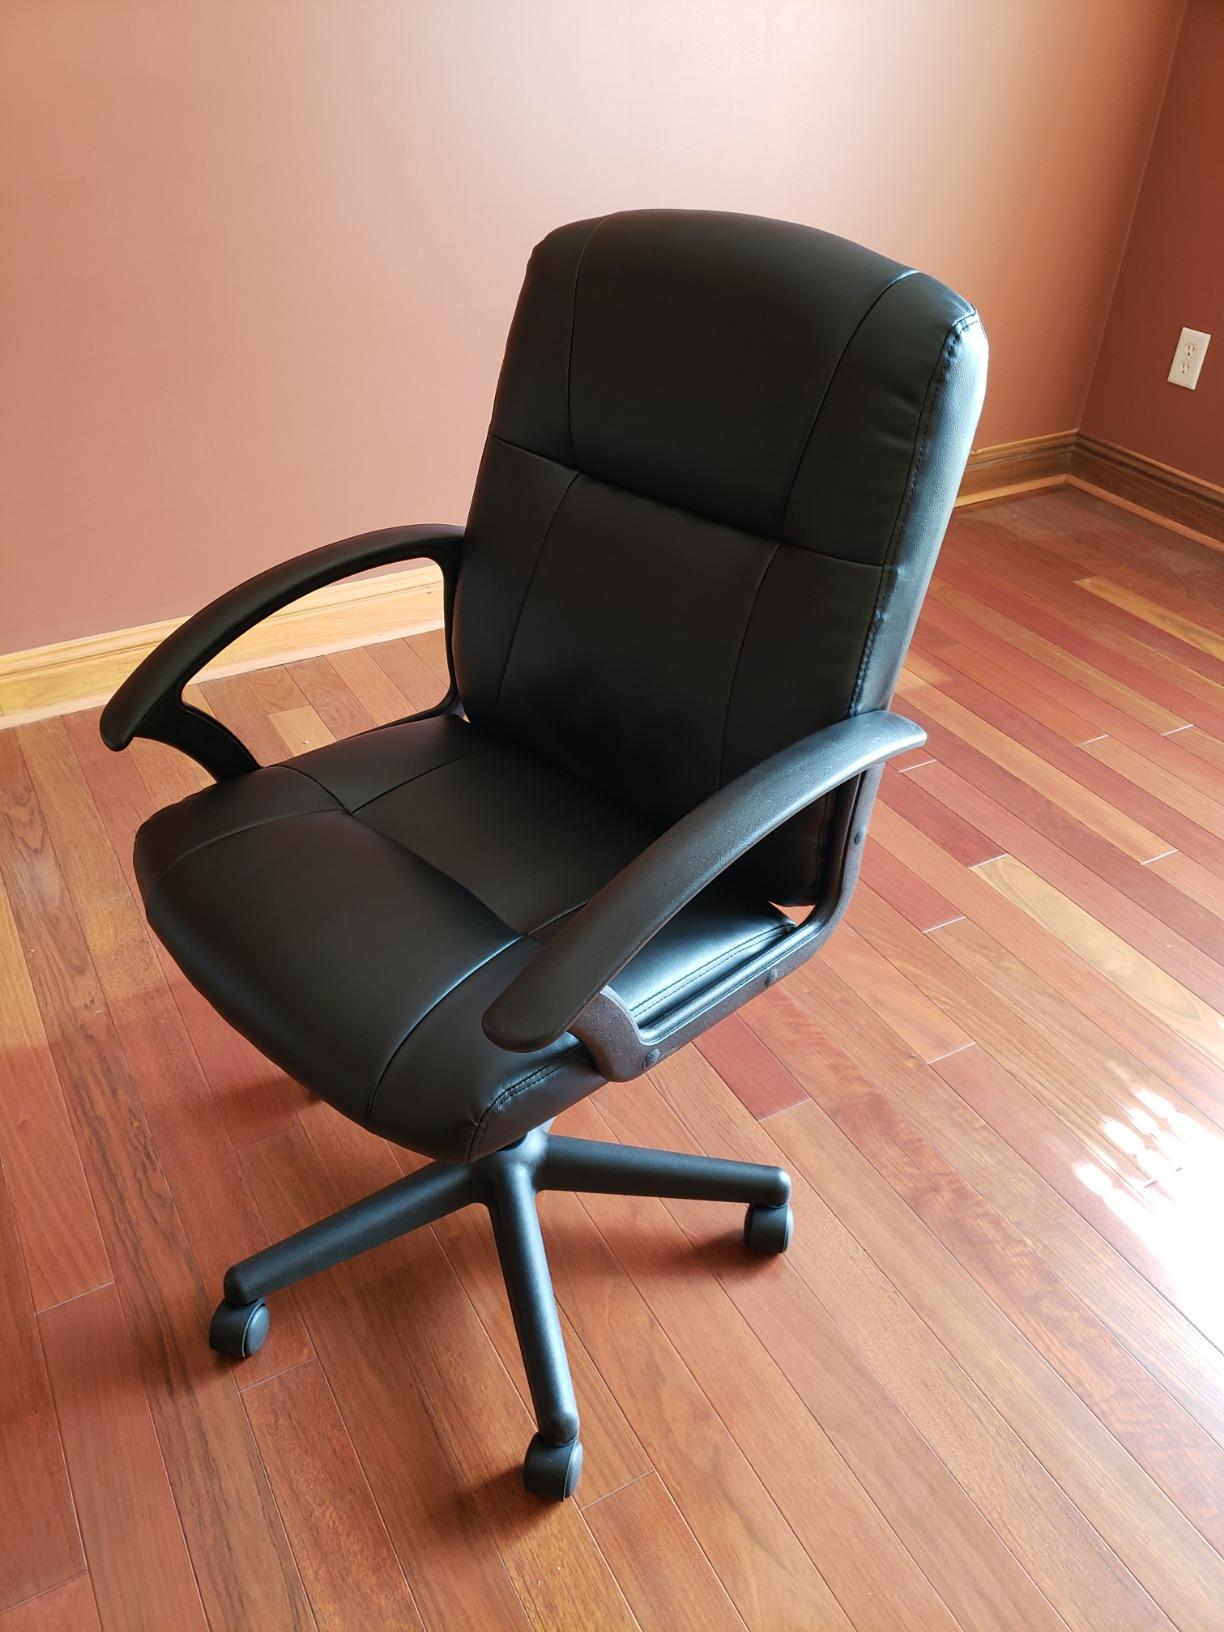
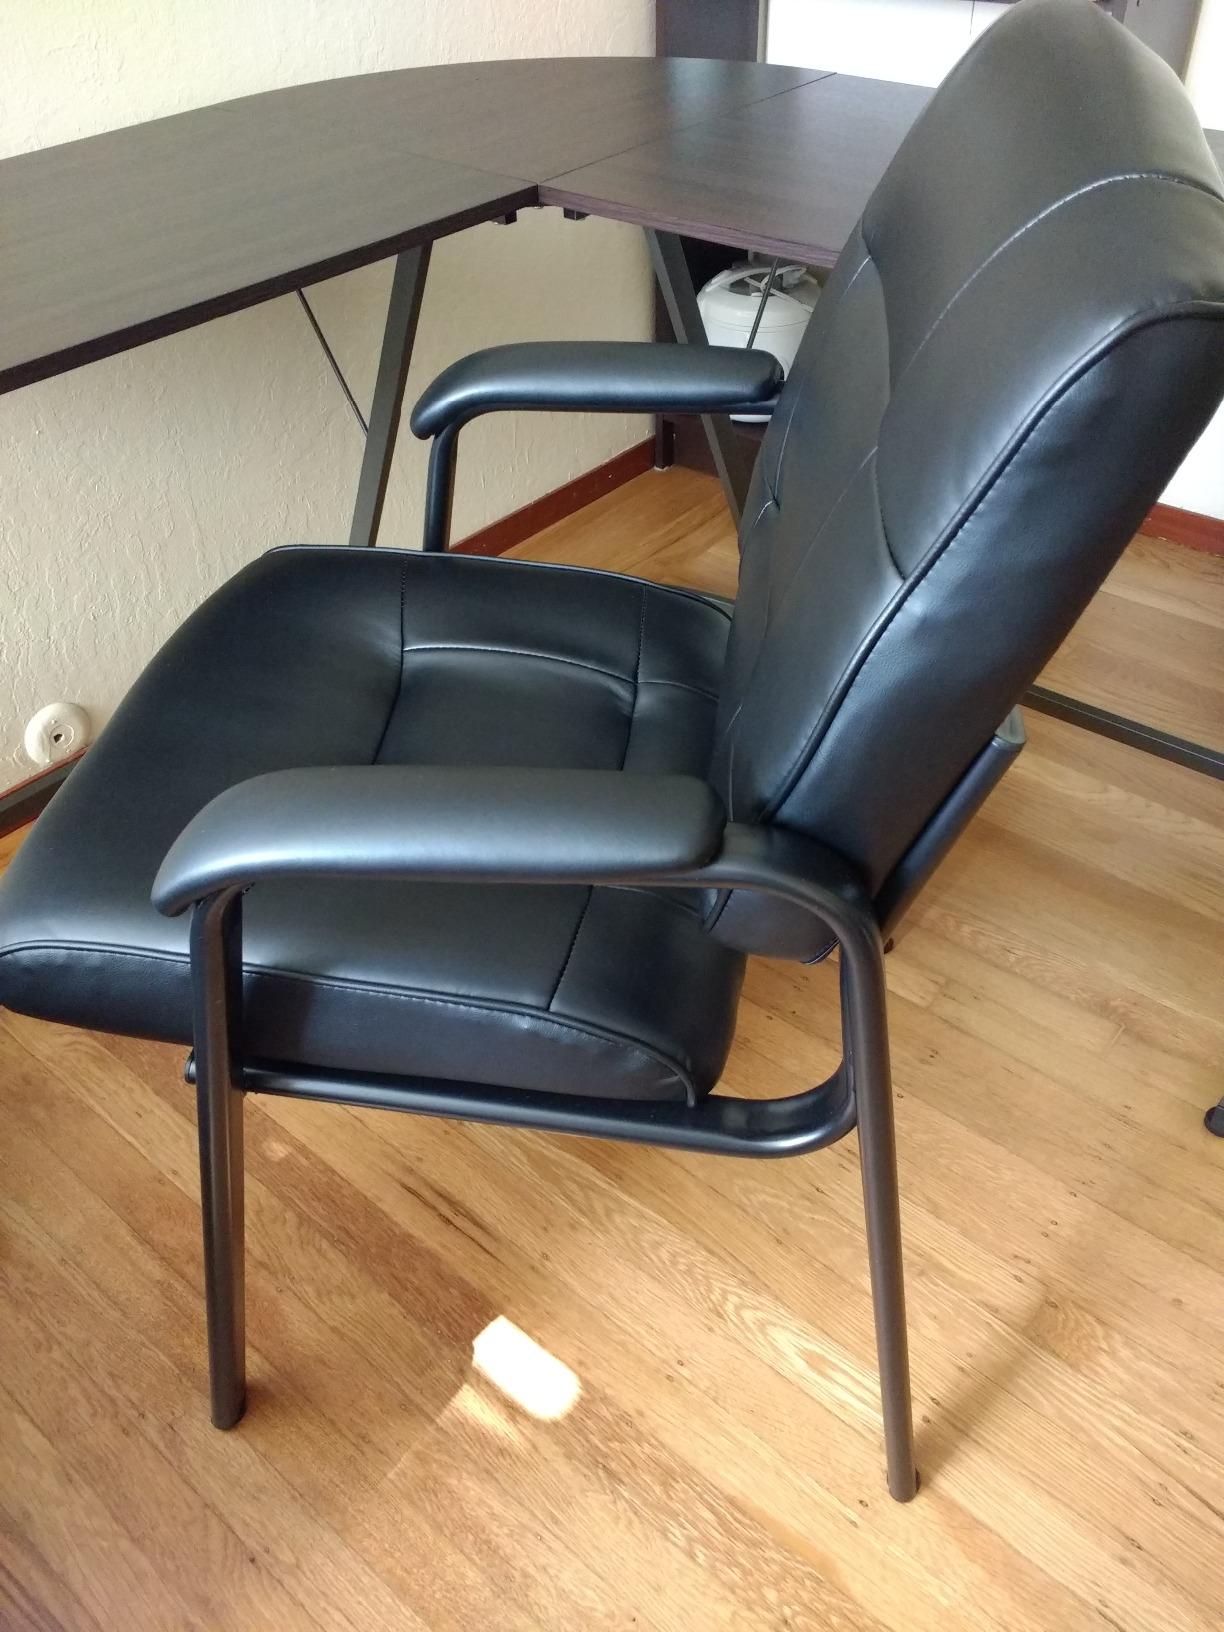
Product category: items_chair
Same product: no